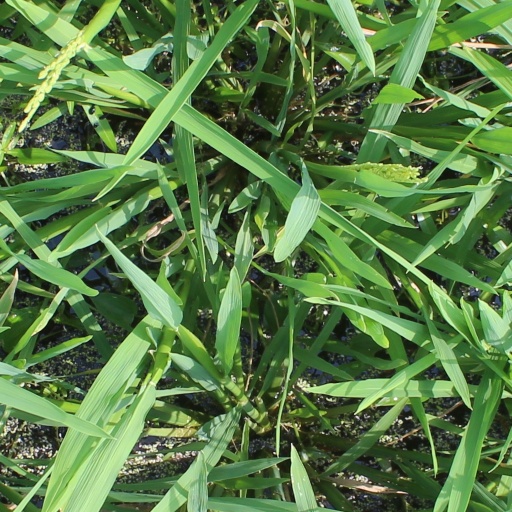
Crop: rice